Satellite television

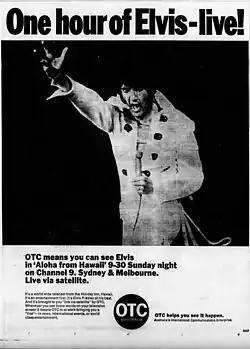
An advertisement by the Australian Overseas Telecommunications Commission (OTC) for the Aloha from Hawaii via Satellite, broadcast via the Intelsat IV F-4 satellite, an early international broadcast event featuring Elvis Presley live in concert.

The world's first commercial communications satellite, called Intelsat I and nicknamed "Early Bird", was launched into geosynchronous orbit on April 6, 1965. The first national network of television satellites, called Orbita, was created by the Soviet Union in October 1967, and was based on the principle of using the highly elliptical Molniya satellite for rebroadcasting and delivering of television signals to ground downlink stations.